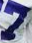
Number: 7